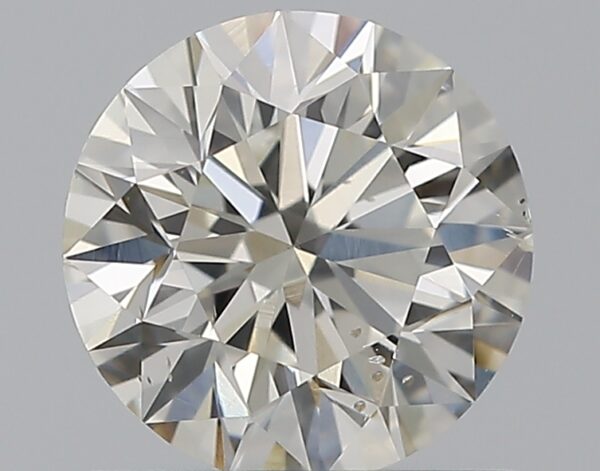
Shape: round
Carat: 0.72
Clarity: SI1
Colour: H
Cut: EX
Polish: EX
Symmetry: EX
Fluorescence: ST
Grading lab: GIA
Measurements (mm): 5.73 x 5.76 x 3.6